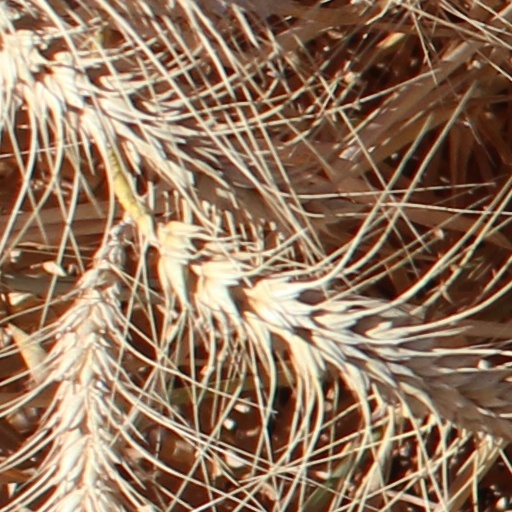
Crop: wheat